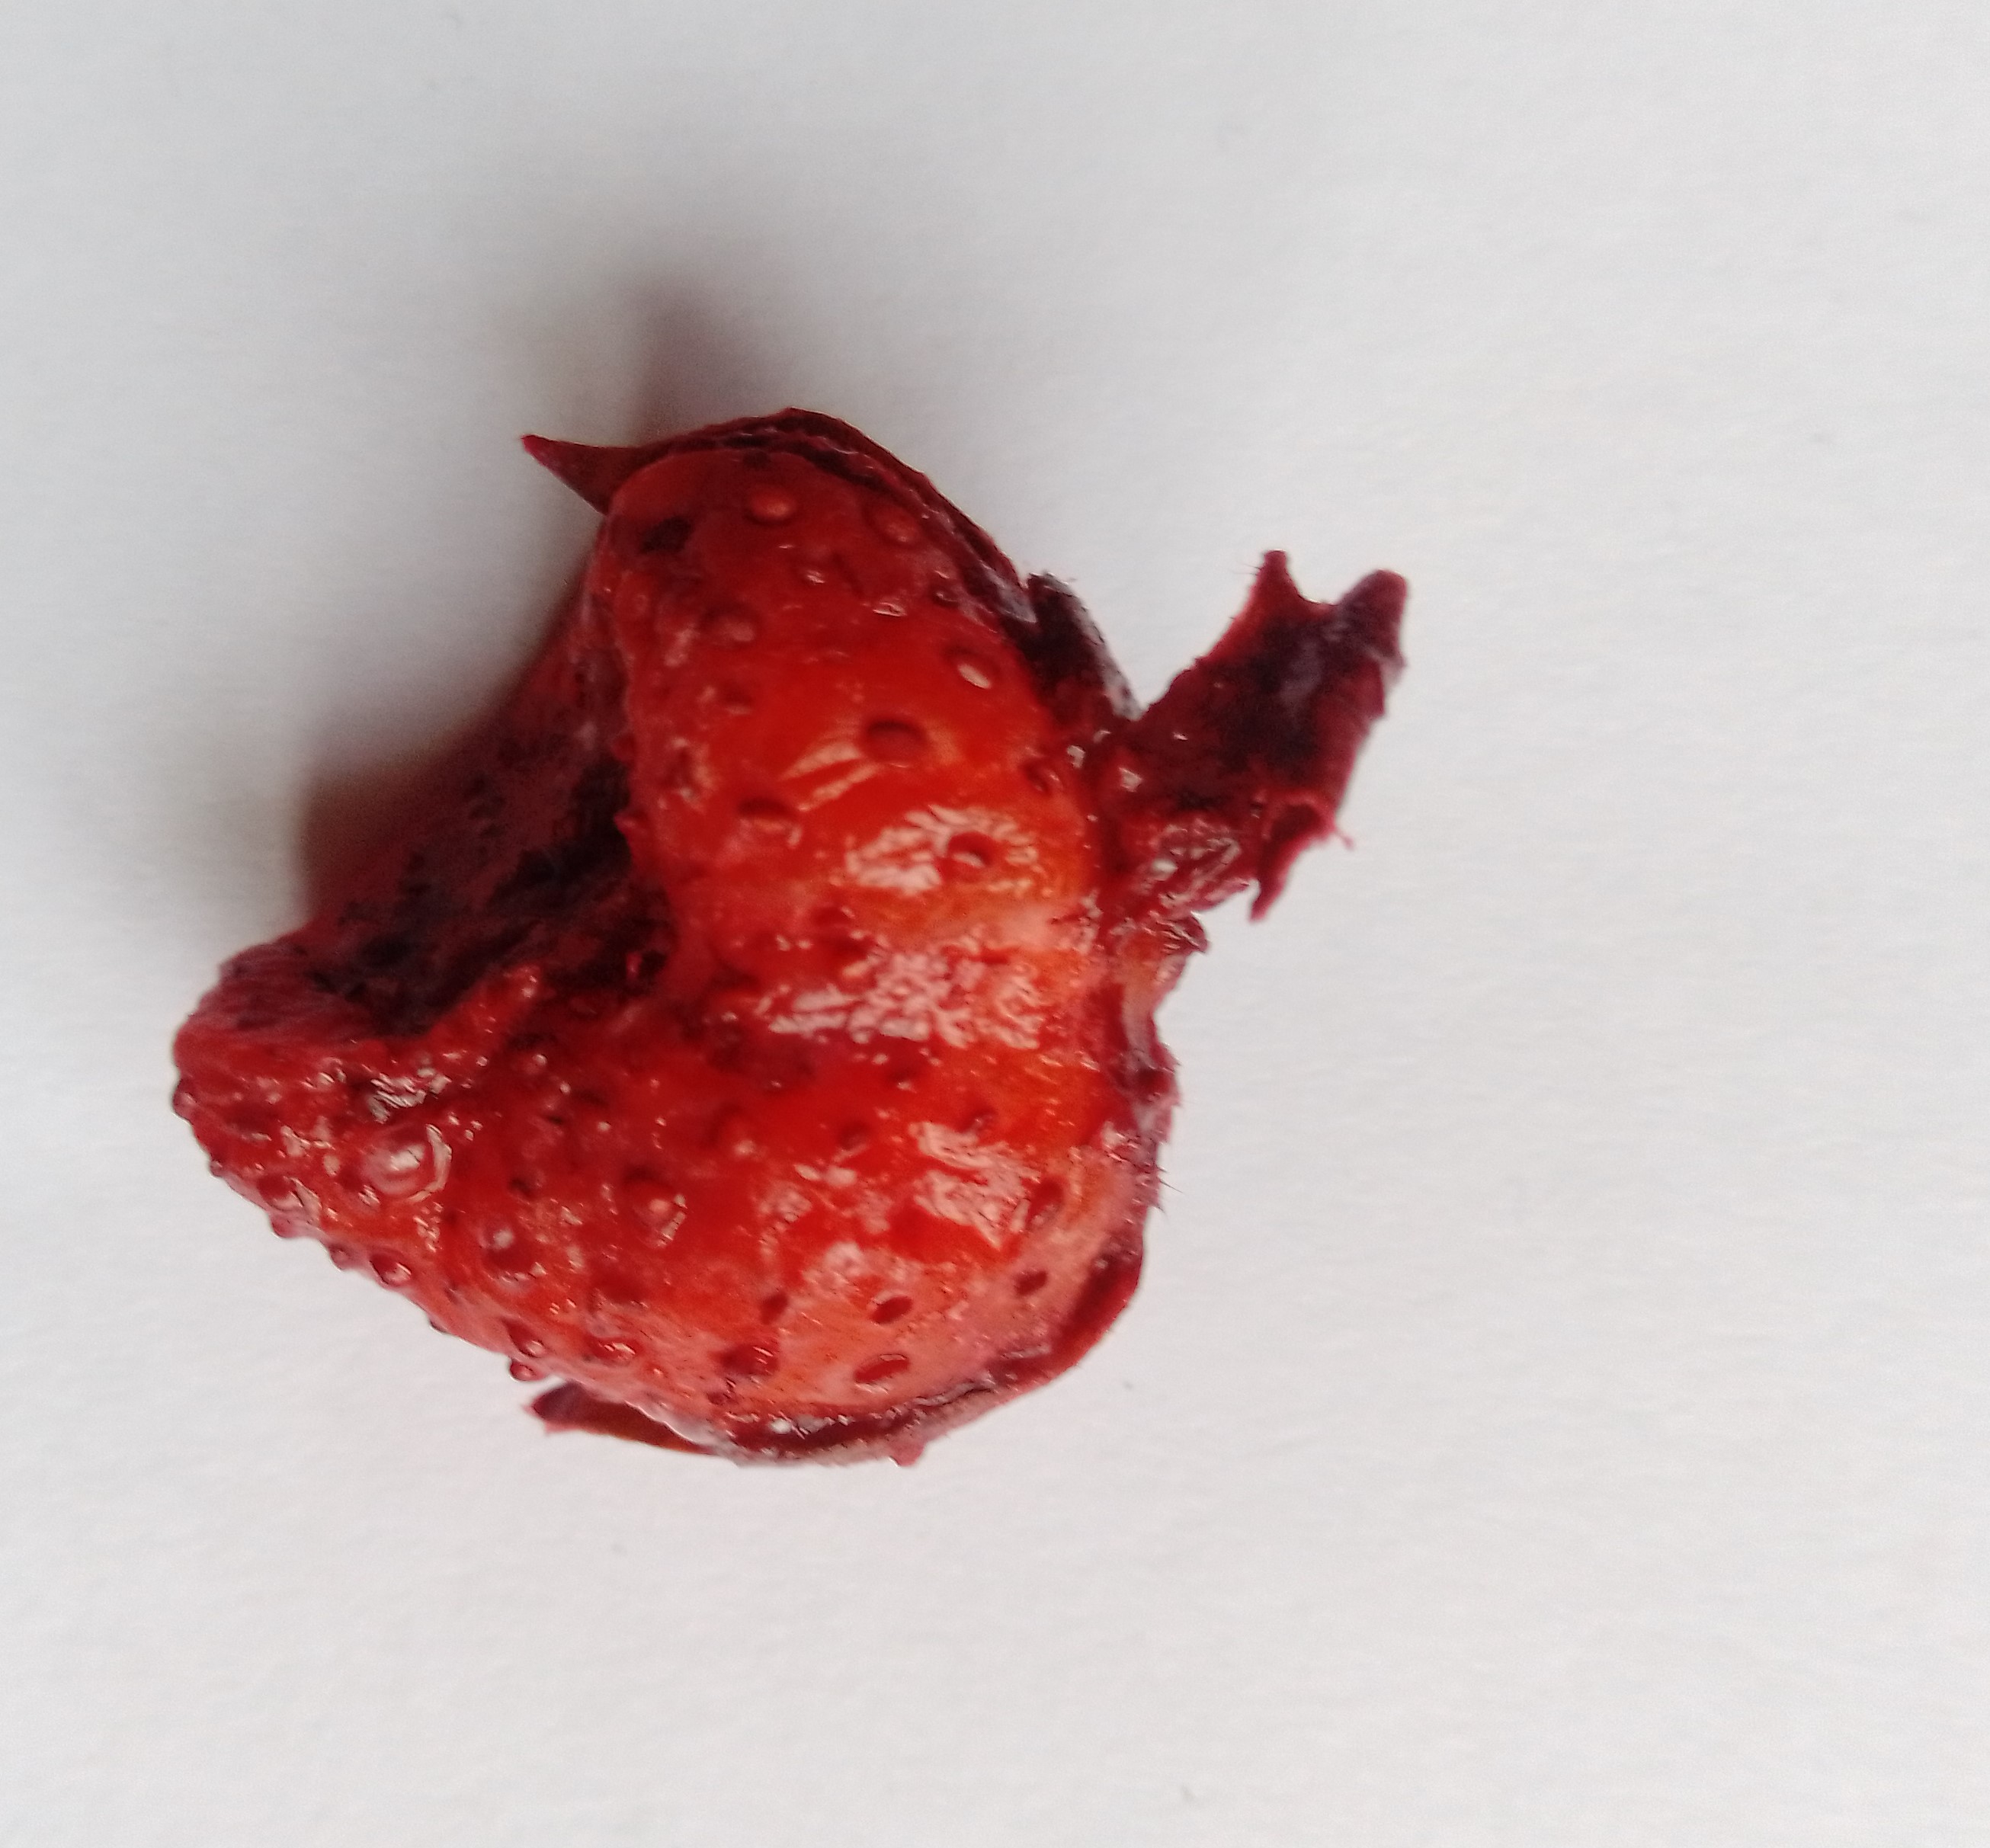
Fruit: strawberry
Condition: rotten